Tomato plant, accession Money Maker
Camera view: tilt-top (135 deg); turntable rotation: 30 degrees
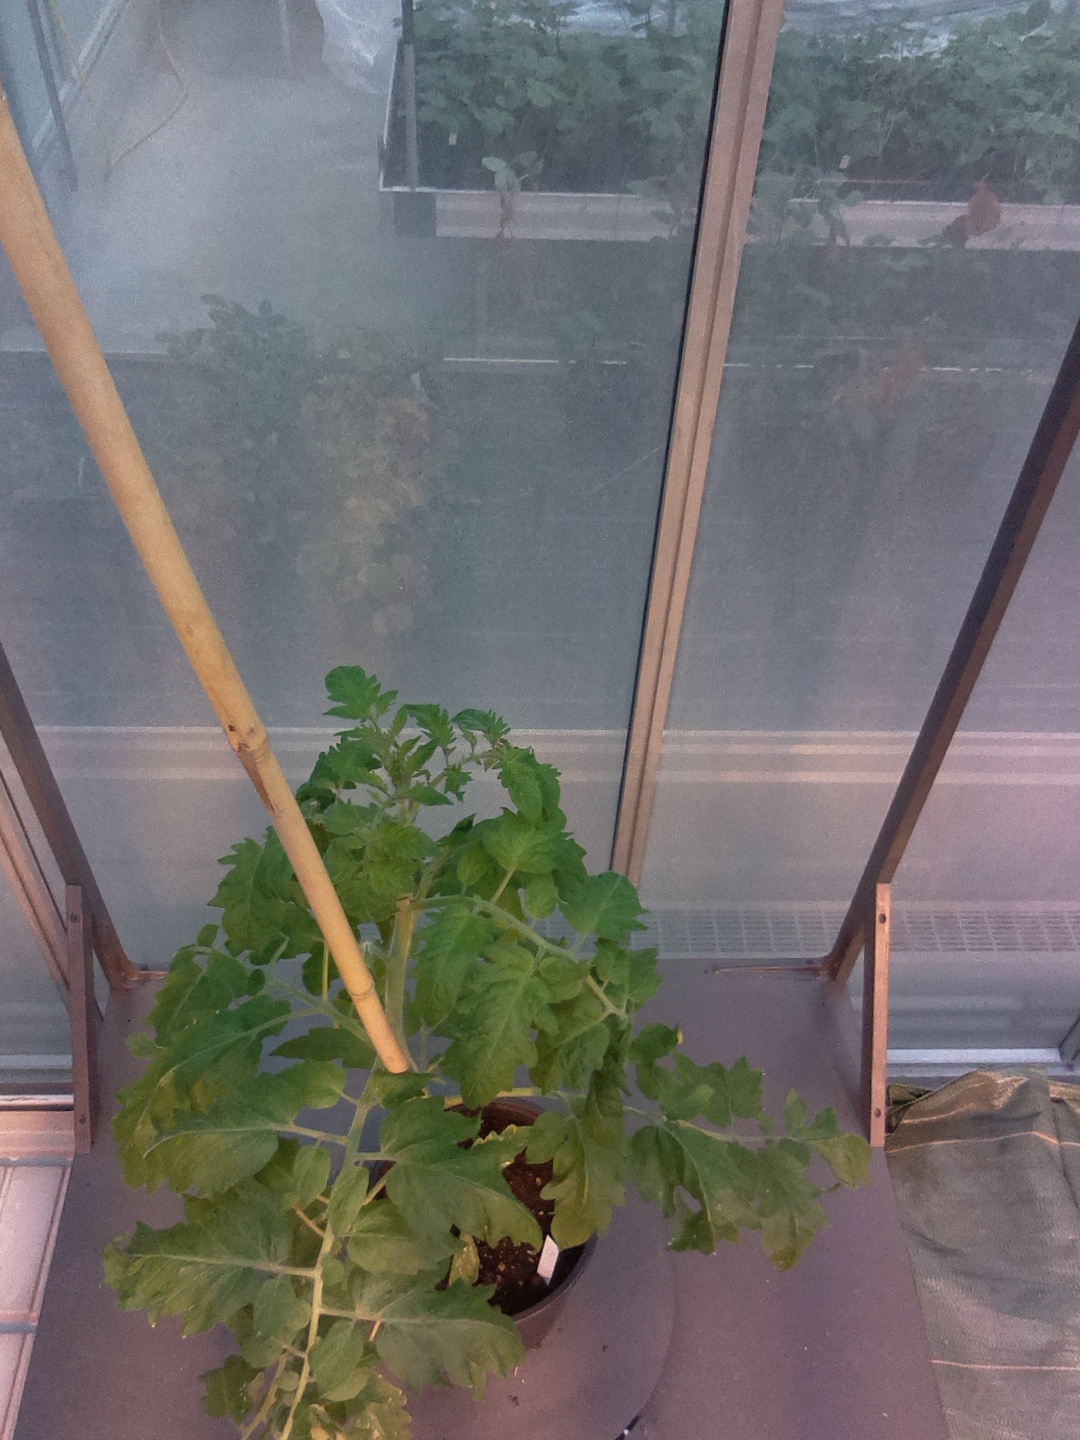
BBCH growth stage 52: 2 inflorescences visible